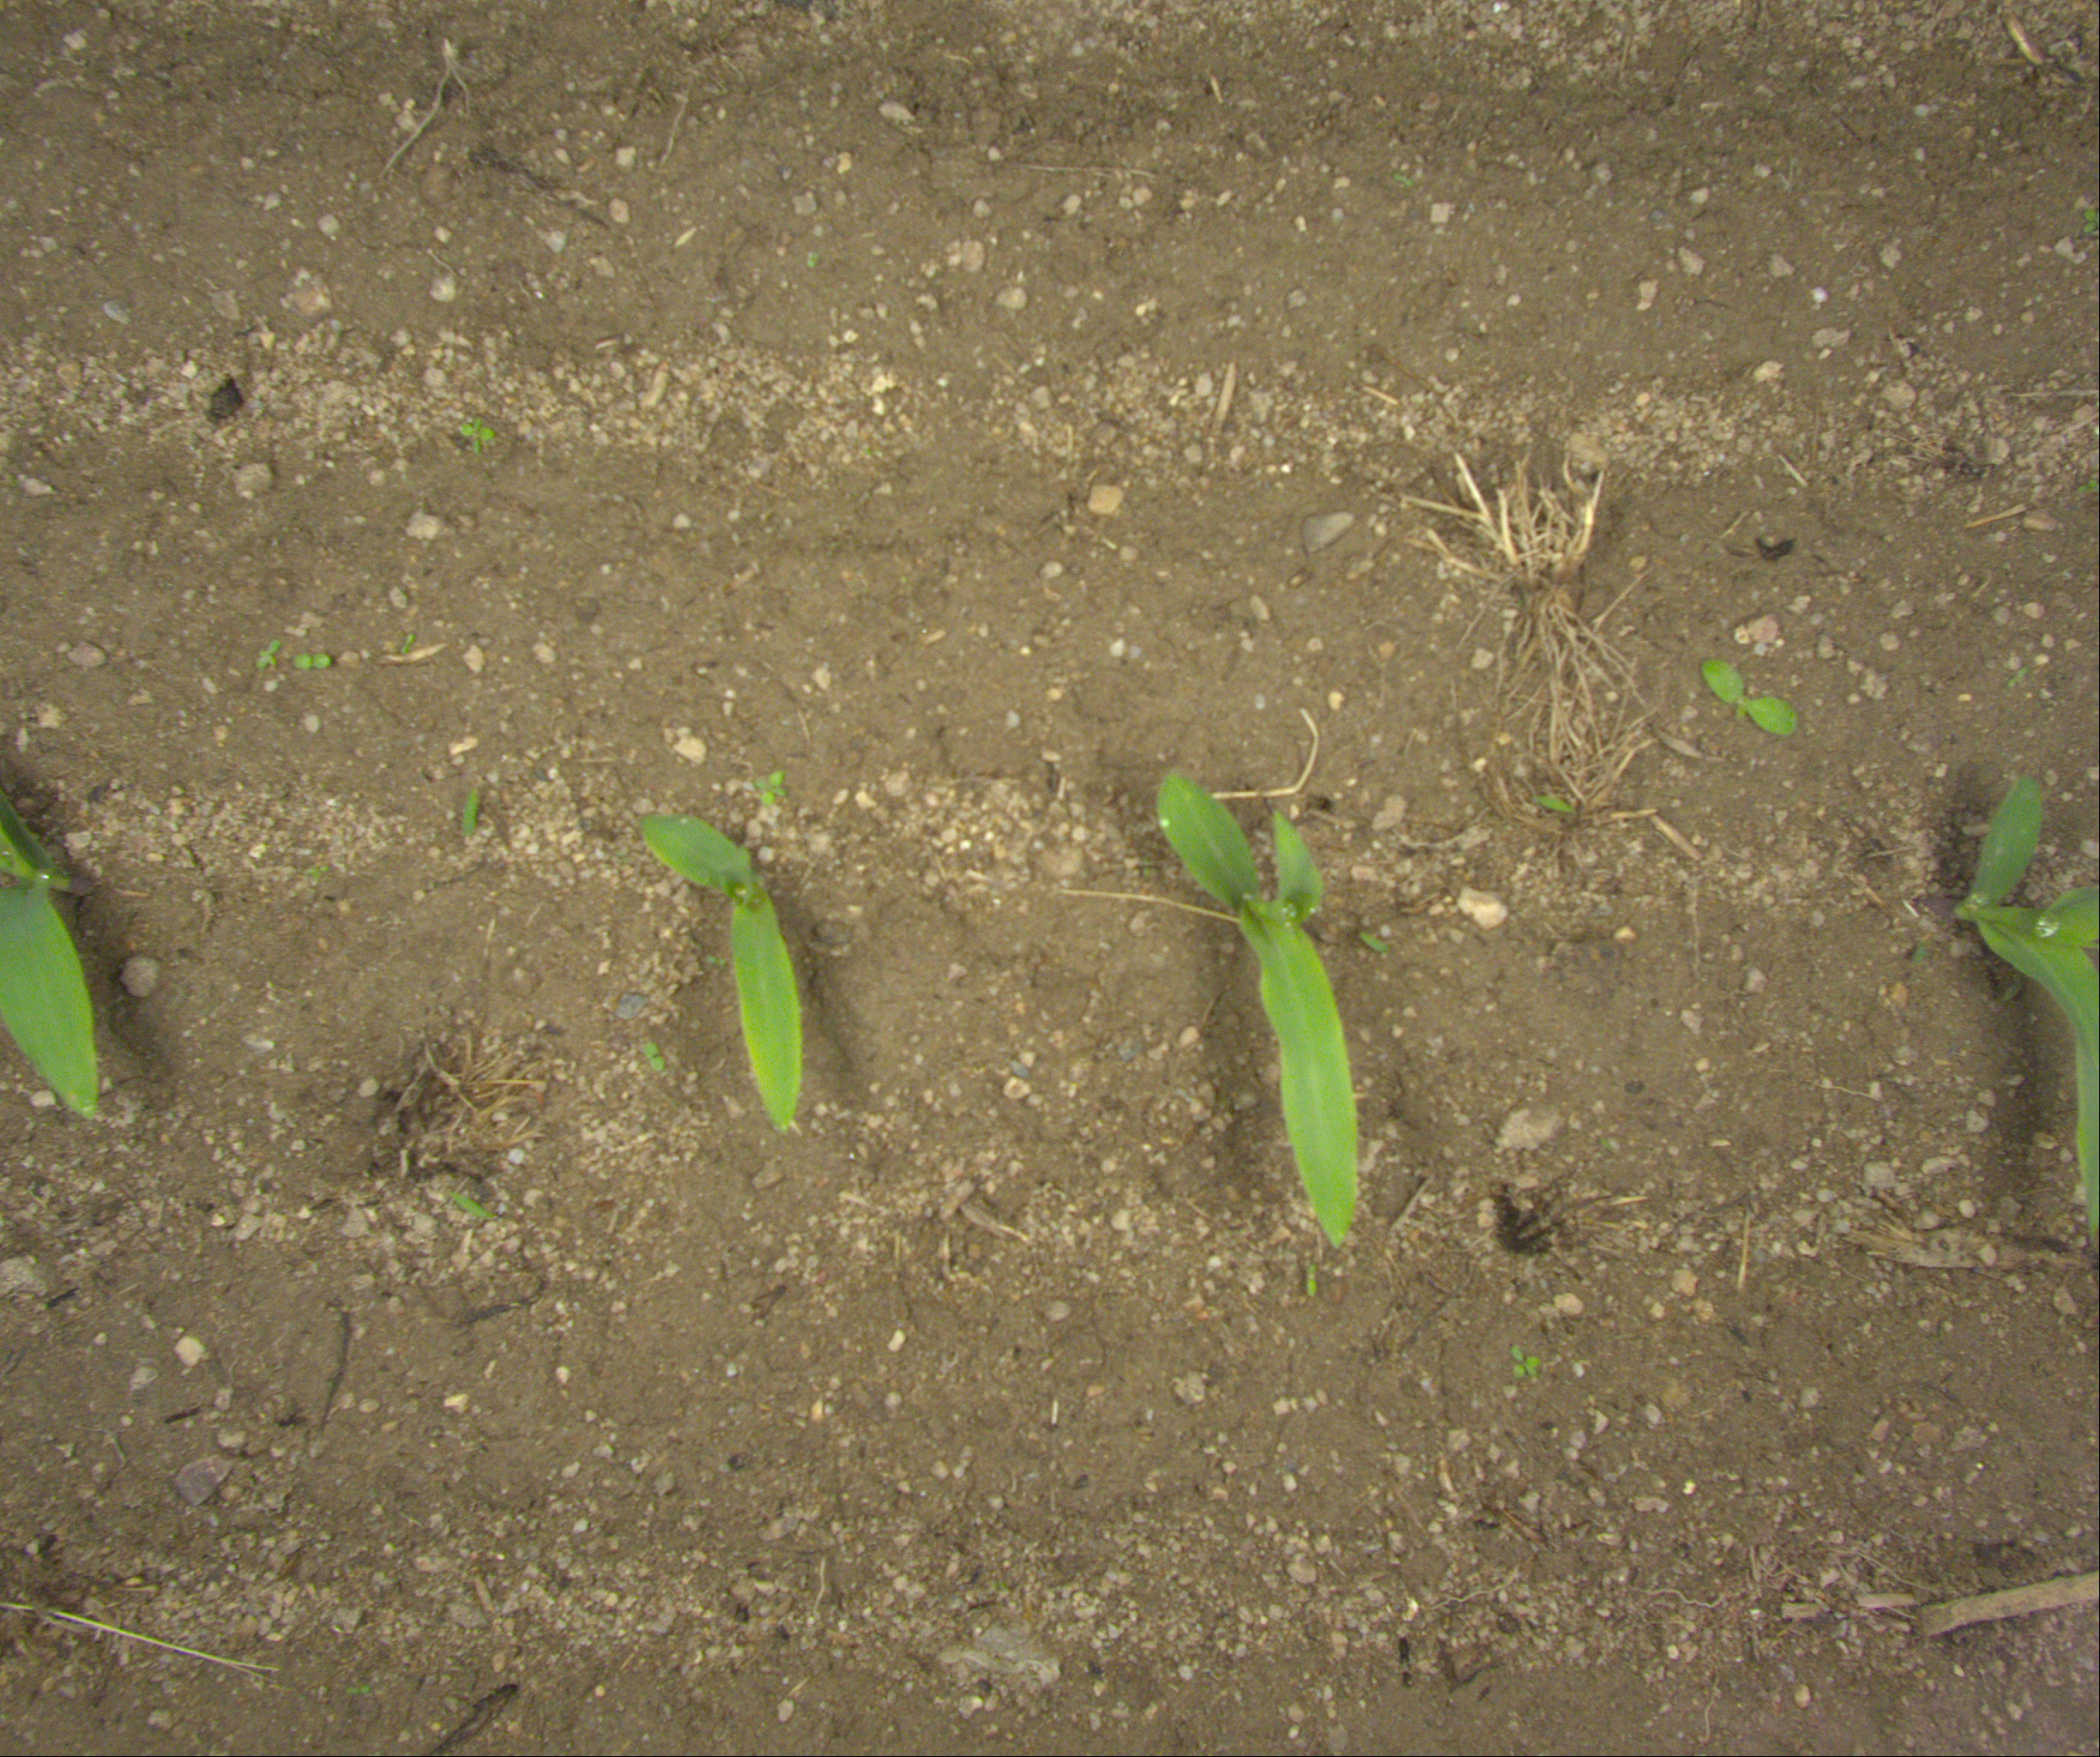
Crop: maize
Objects: maize, maize, maize, stem_maize, stem_maize, stem_maize, stem_maize